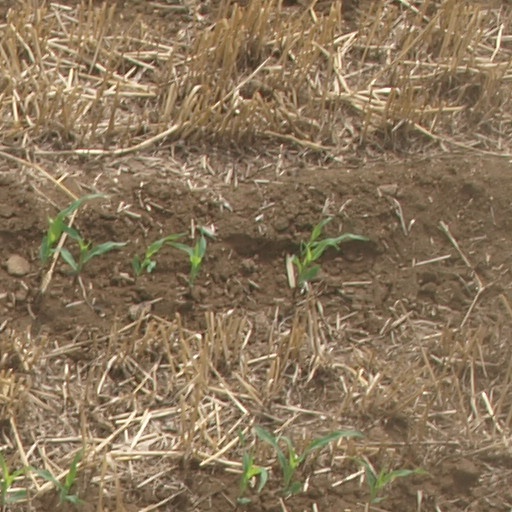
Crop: maize; corn